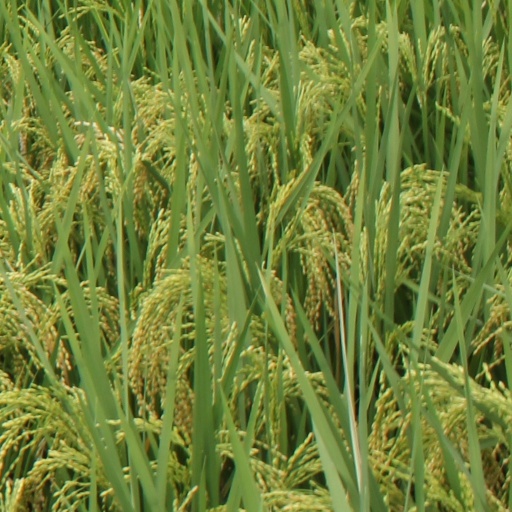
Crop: rice